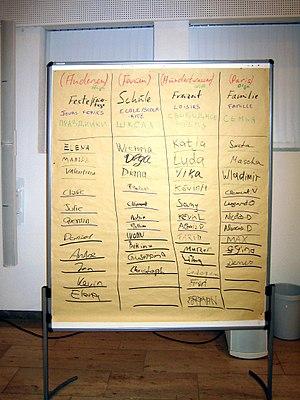
La méthode des cas est une technique mise au point par des universitaires américains à la fin du XIXᵉ siècle, en particulier pour l'enseignement du droit à Harvard Law School ou un peu plus tard vers 1920 à la Harvard Business School pour simuler des situations et placer les étudiants en situation d'acteurs.